Don't Tell Her It's Me

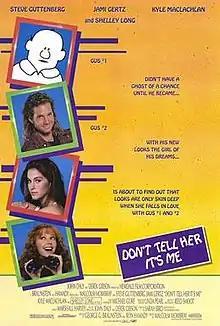
Theatrical release poster

Don't Tell Her It's Me (alternately titled The Boyfriend School) is a 1990 comedy film starring Steve Guttenberg, Shelley Long, Jami Gertz and Kyle MacLachlan. The film was directed by Malcolm Mowbray and written by Sarah Bird (adapted from her novel "The Boyfriend School").